The Grateful Dead Family Album

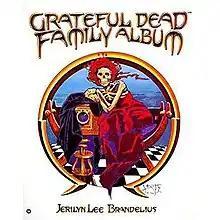

The Grateful Dead Family Album is a photographic music reference book by Jerilyn Lee Brandelius, cover art by Stanley Mouse with hundreds of intimate photographs and stories from members of the Grateful Dead and the Dead Family.